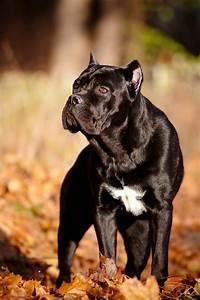
dog